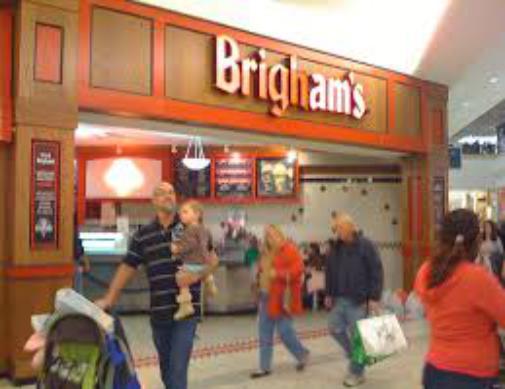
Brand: Brigham's Ice Cream
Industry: Food